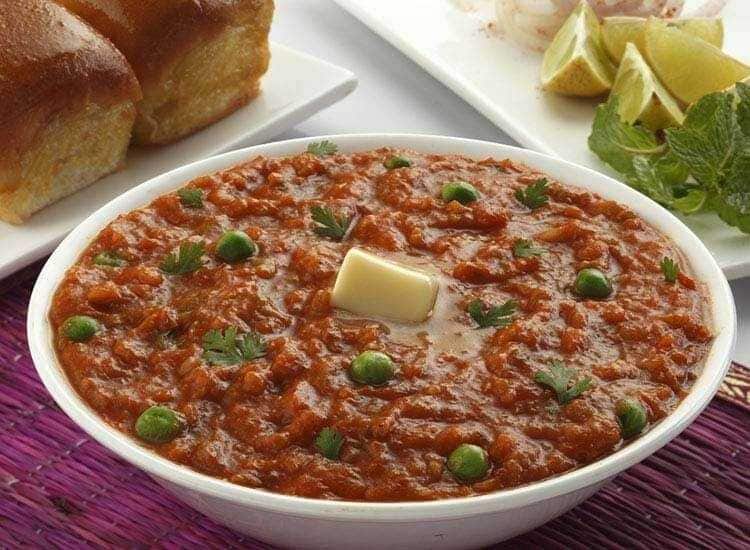
Dish: pav_bhaji